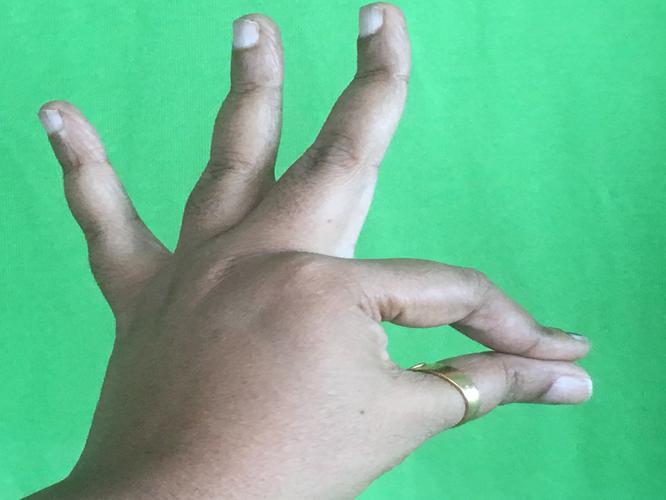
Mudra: Hamsasyam
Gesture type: single_hand